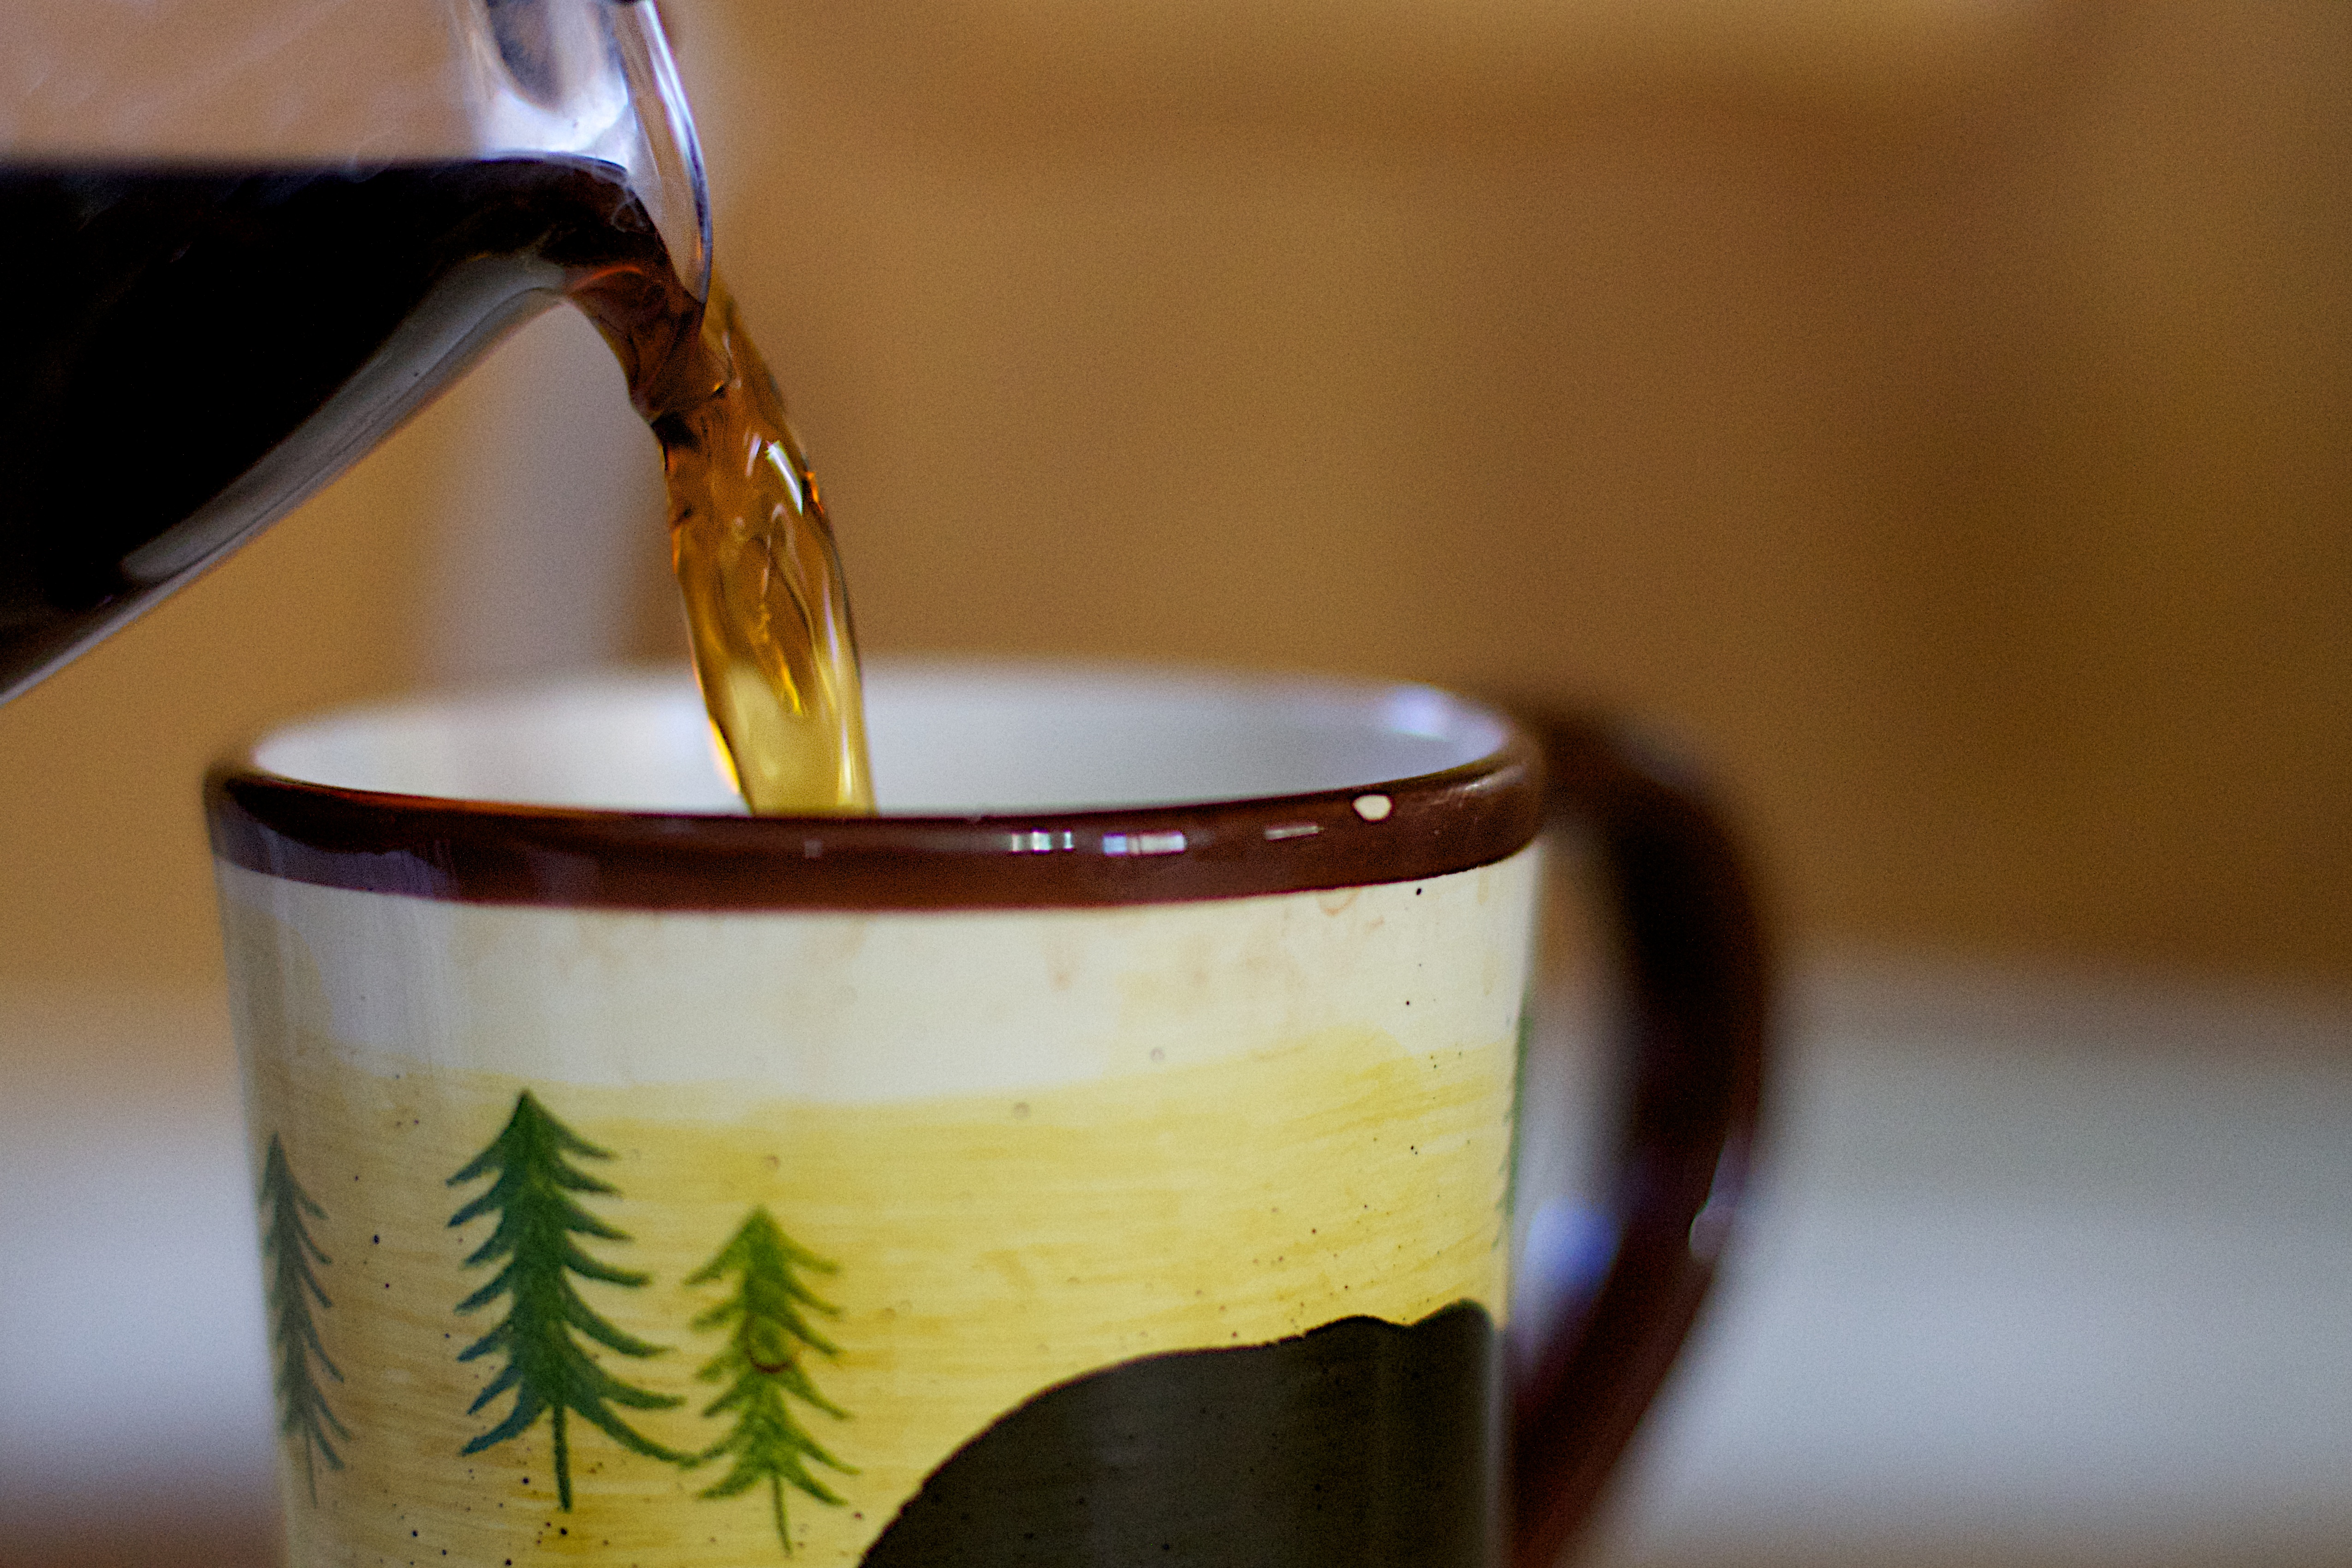
food, drink, lighting, beer, liqueur, 2013365, flavor